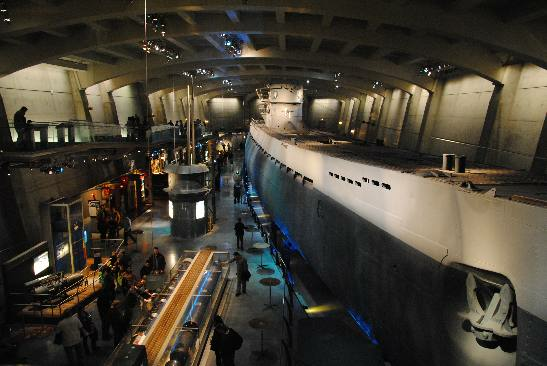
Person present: No